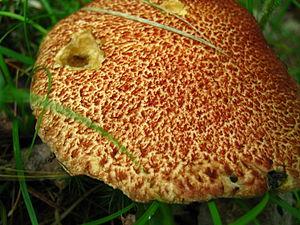
Suillus pictus, de son nom vernaculaire le bolet peint est un champignon basidiomycètes du genre Suillus de la famille des Suillaceae. Il pousse principalement aux États-Unis et au Canada, mais a été retrouvé en Europe et en Russie. Ce bolet est bien caractérisé par son chapeau rouge vin, sec et méchuleux, ses pores anguleux et par la présence d'un voile partiel.
Suillus lakei, de son nom vernaculaire, le bolet peint, est un champignon basidiomycète autrefois de la famille des Boletaceae, et maintenant dans la famille des Suillaceae.